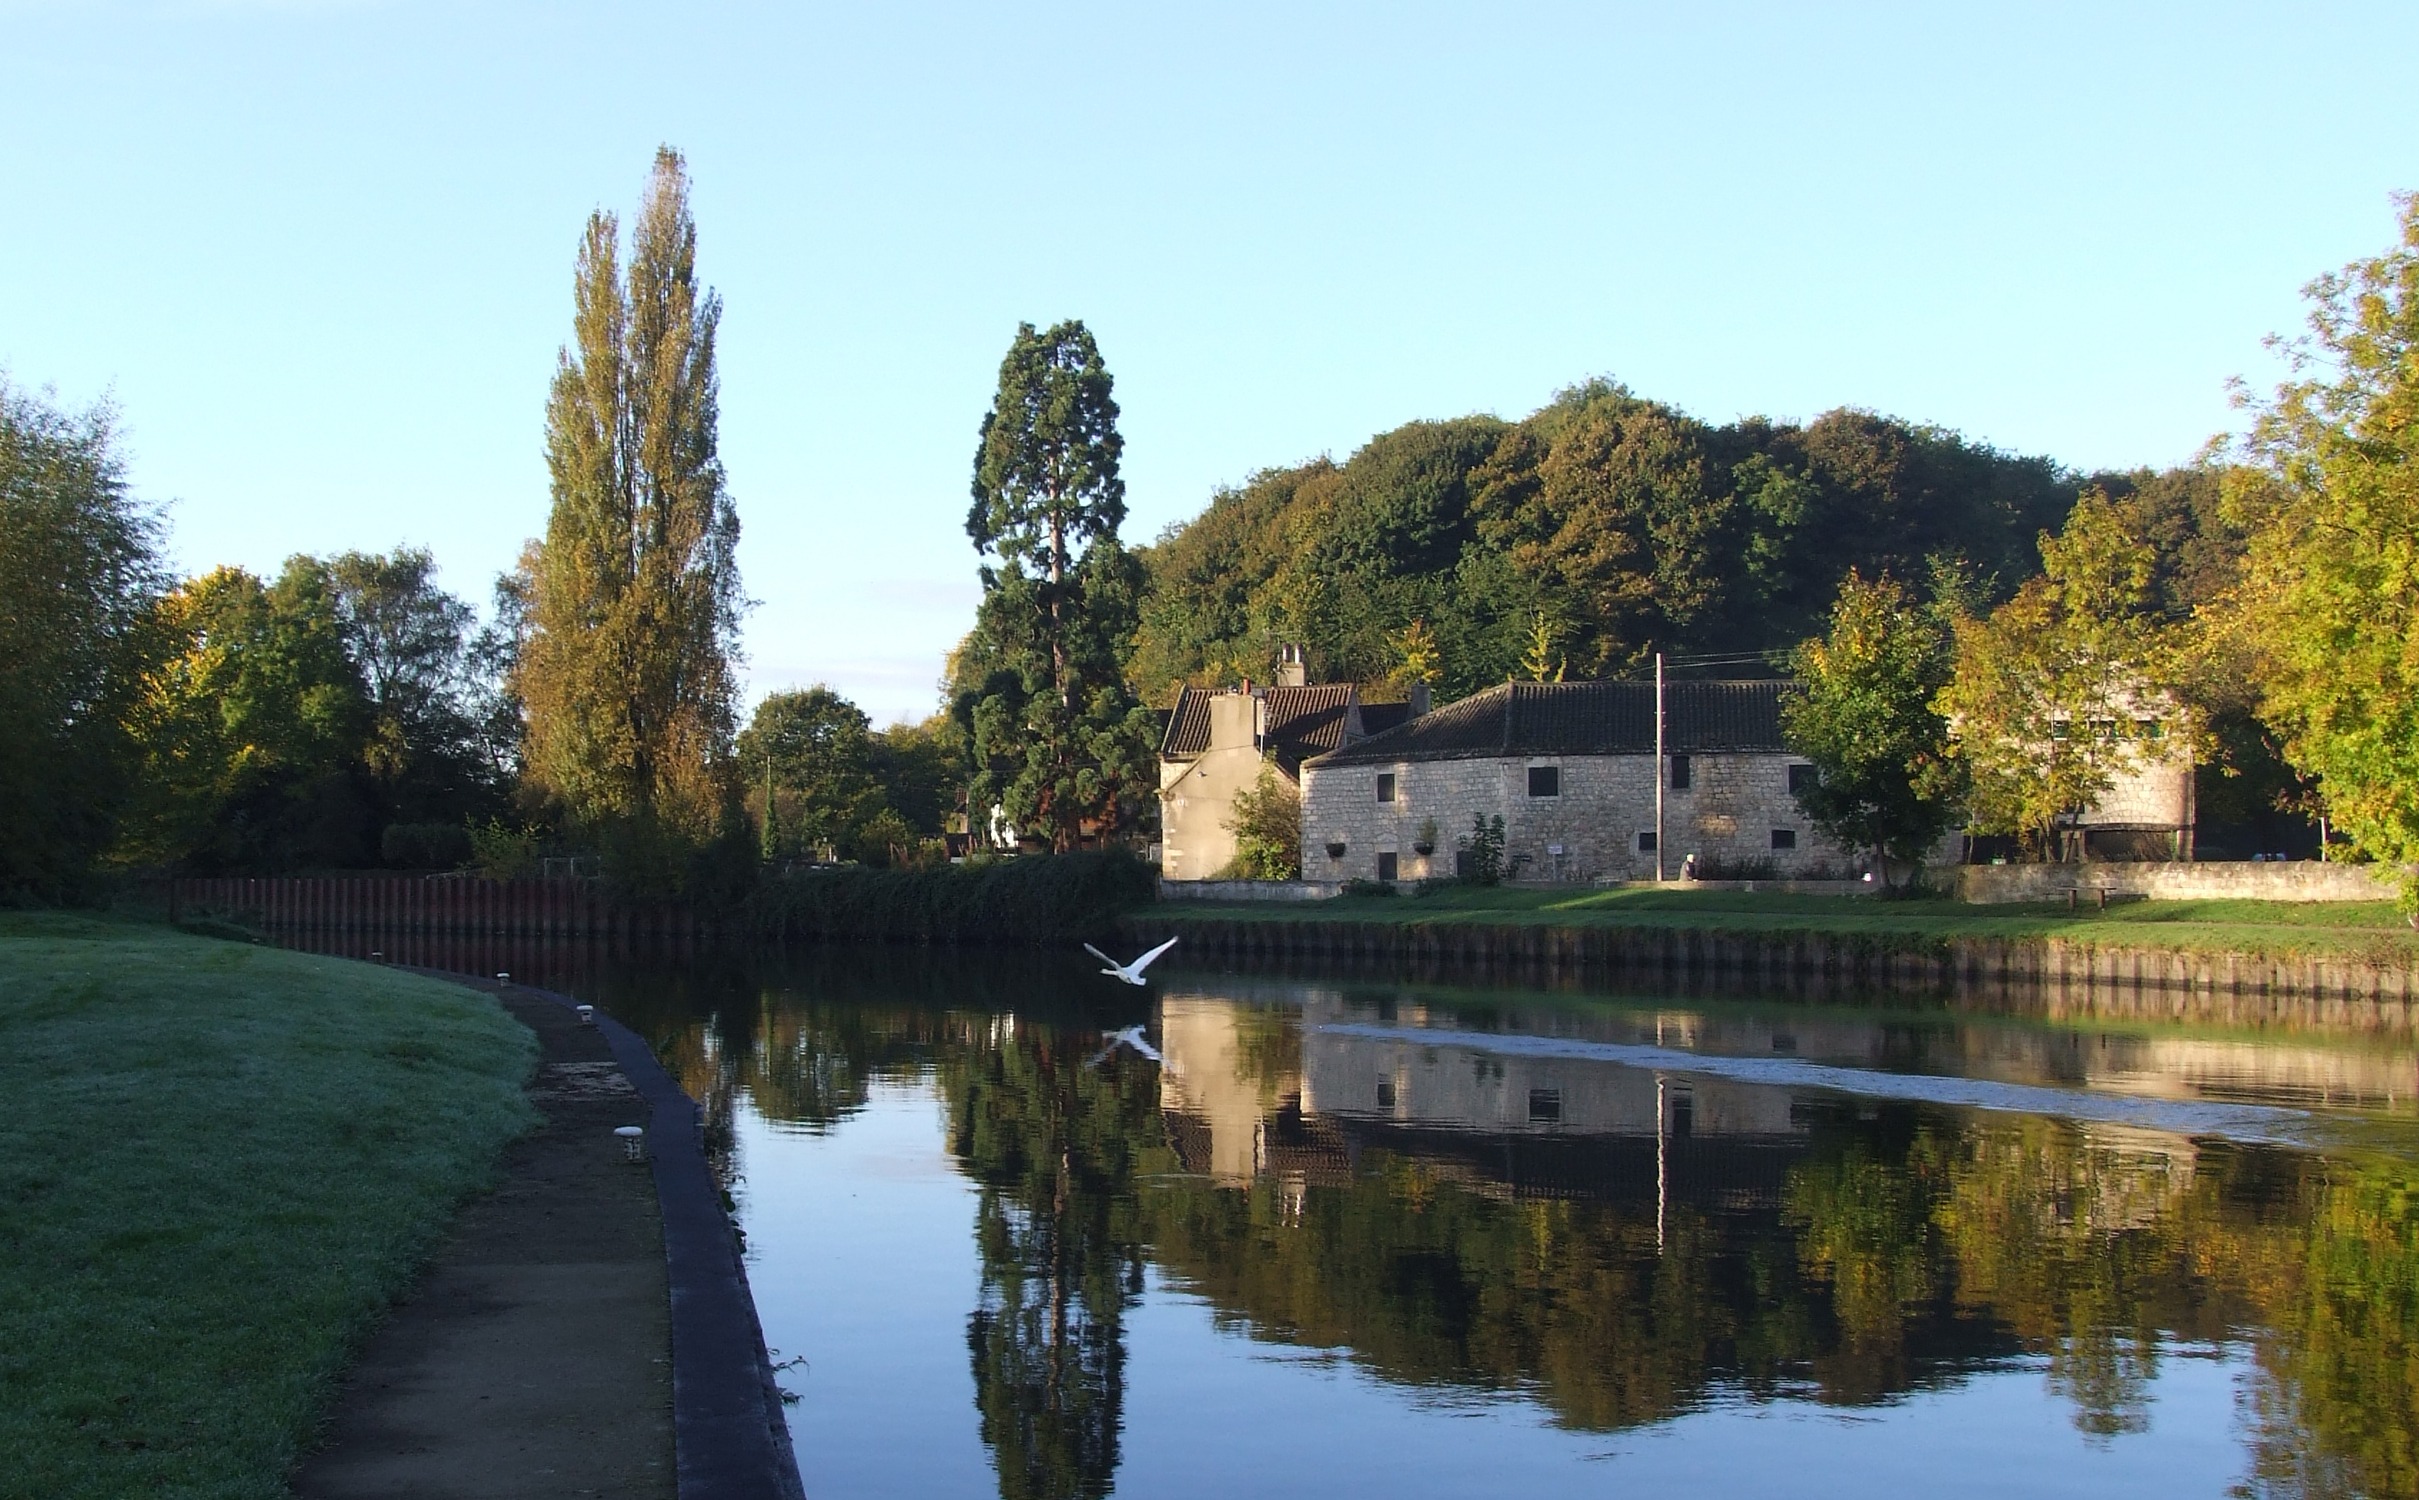
tree, water, forest, sky, boat, house, lake, view, chateau, river, canal, pond, environment, reflection, tranquil, autumn, park, reservoir, garden, waterway, body of water, trees, england, vegetation, scene, estate, moat, doncaster, sprotbrough, reflecting pool, fish pond